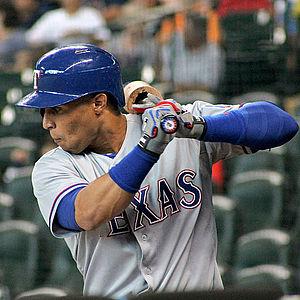
Leonys Martín Tápanes est un joueur de champ extérieur des Cubs de Chicago de la Ligue majeure de baseball.